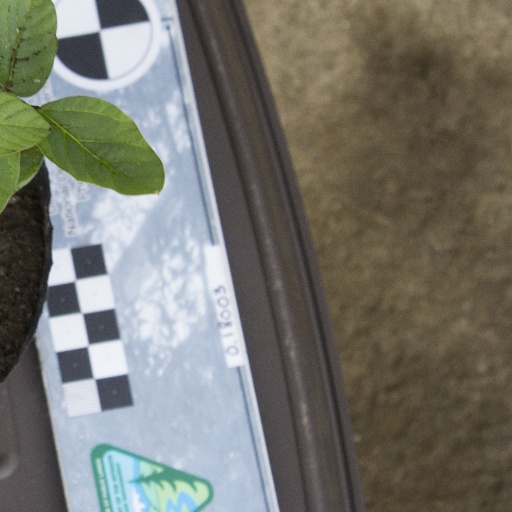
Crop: soybean